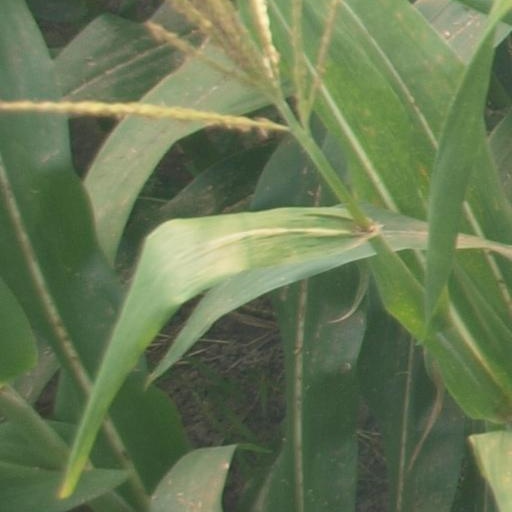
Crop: maize; corn